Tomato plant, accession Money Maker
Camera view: bottom (45 deg); turntable rotation: 270 degrees
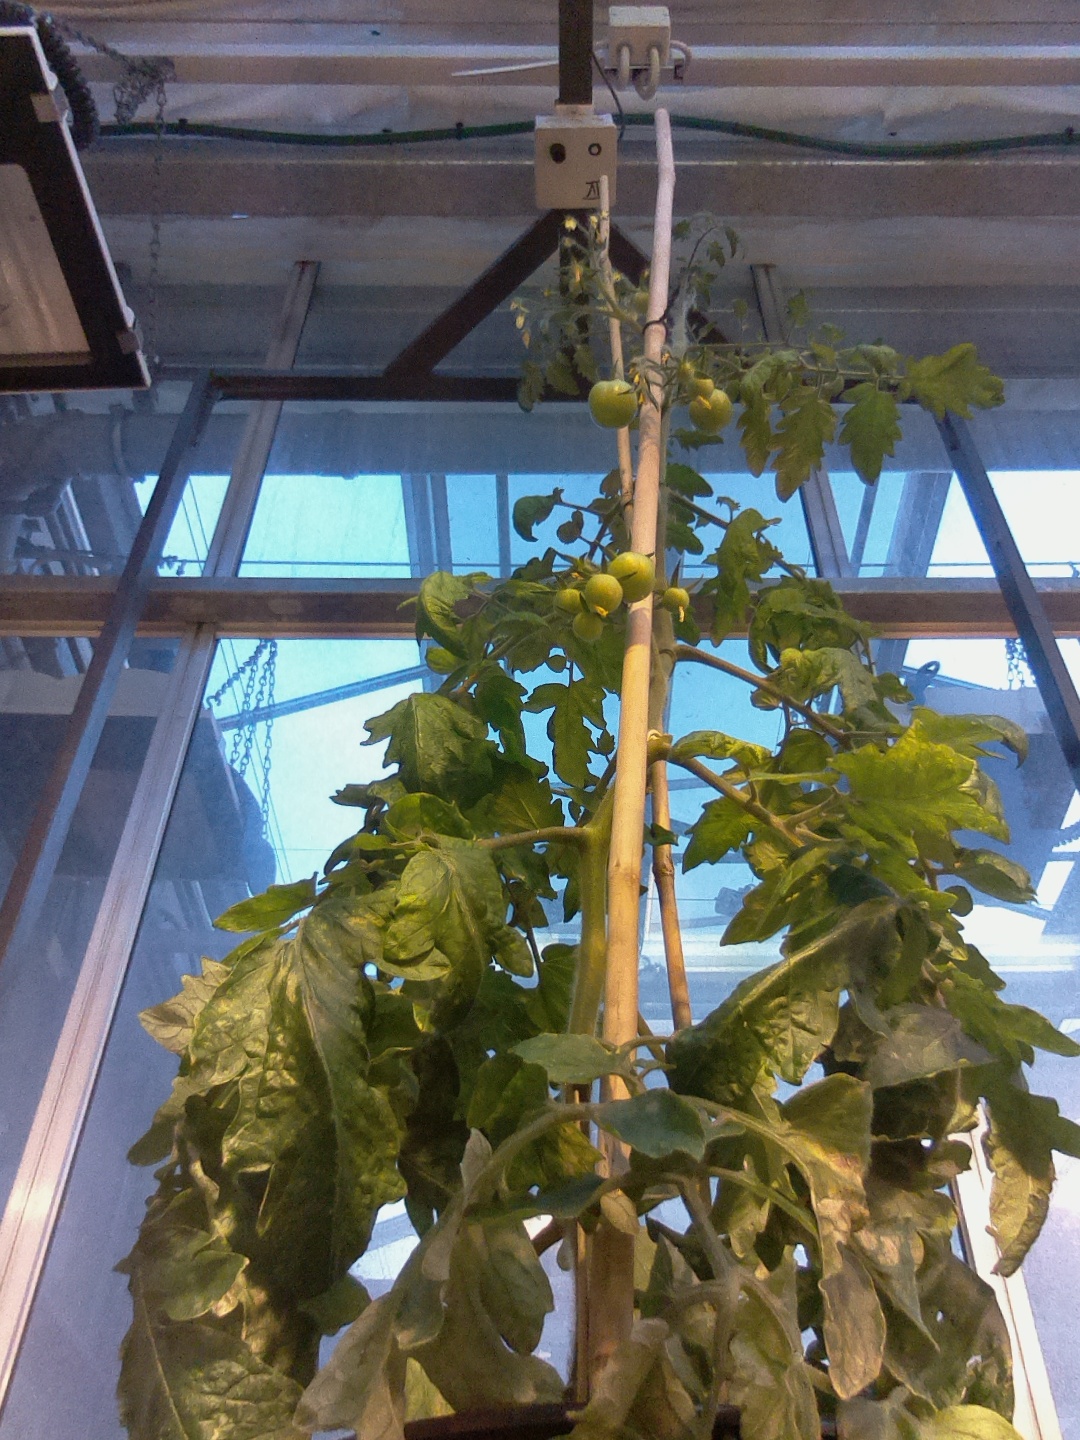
BBCH growth stage 73: 30%-40% of final fruit size